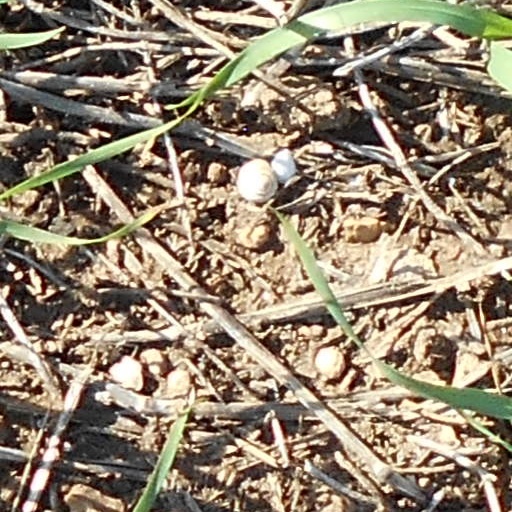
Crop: wheat